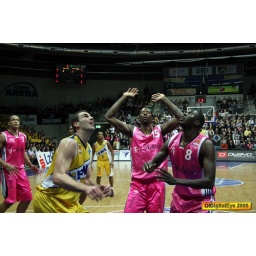
oldenburg ewe baskets vs bonn foto by OlDigitalEye 2009 01 31 7897_2